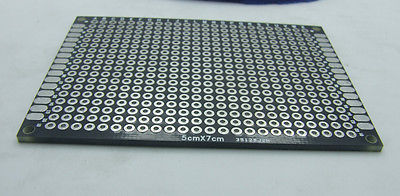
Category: stapler